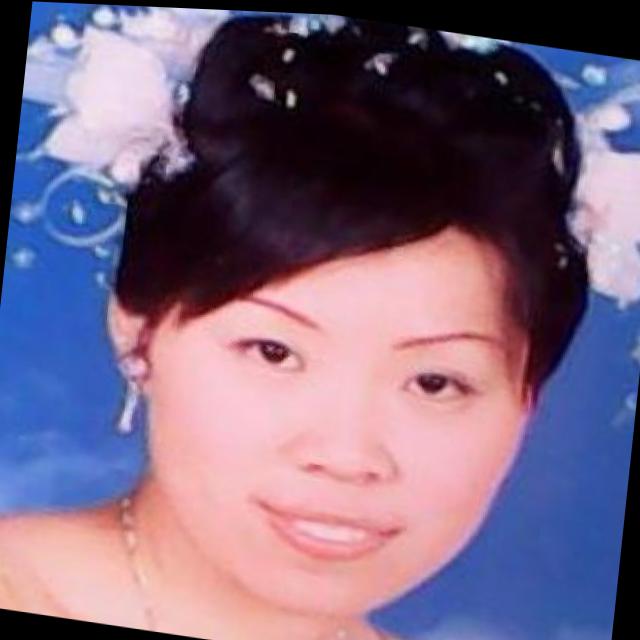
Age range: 21-44